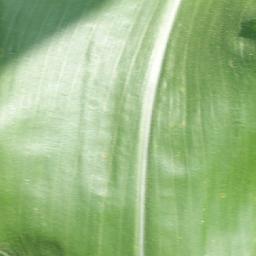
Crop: corn
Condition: (maize)_healthy